Seder hishtalshelus

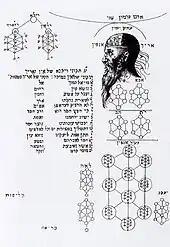
Diagram of the Partzufim countenances, Reishin heads, and Dikna beard Divine aspects configurations in Atziluth

The world of Atziluth is the first of the comprehensive Four Worlds, collectively the realm of rectifying the vessels shattered by Chaos. Atzilut completes the Upper rectification, which began in Berudim, through the sephirot transforming into personas, "countenances" or "personas" of the divine. The personas harmonise the sephiroth in fully-interacting configurations in the form of Man. The rectification of Atzilut begins with the rectification of its Keter "Crown". Eight rectification stages in the Crown: